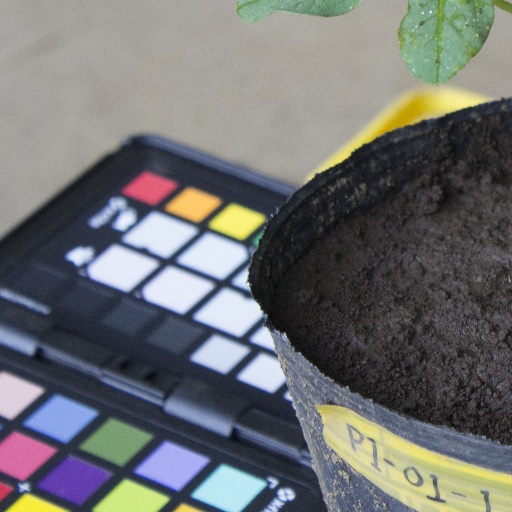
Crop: soybean